Rhein Ruhr Express

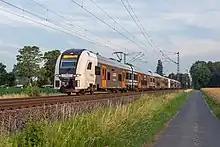
Two RRX Siemens Desiro HC trainsets operate in the morning near Haldern as RE5 to .

Rhein Ruhr Express (branded as Rhein Ruhr Xpress or RRX) is a regional rail system in the Rhine-Ruhr metropolitan region of Germany connecting the Ruhr Valley and the central Rhineland. The primary goal is to provide a fast connection on the main trunk line between Dortmund and Cologne, located along the Ruhr Valley, with trains every quarter of an hour. This main line has been expanded, improved or reconfigured to enable more trains to operate and at higher speeds. Like the previous Regional-Express lines they replaced, RRX routes branch off from the main trunk line to serve other cities and states at lower frequencies.